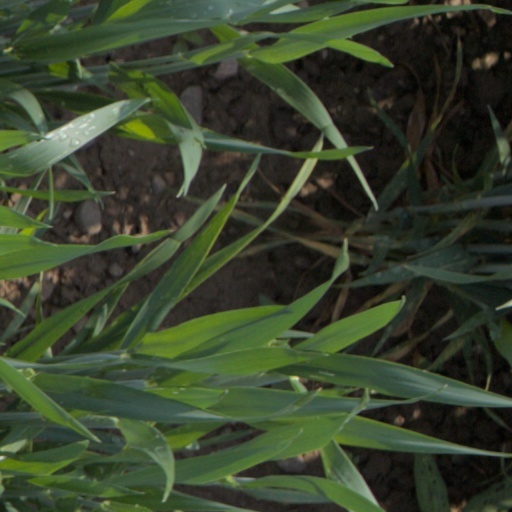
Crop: wheat